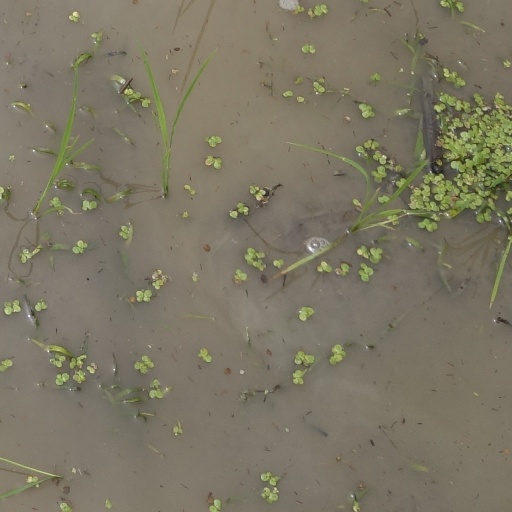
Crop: rice